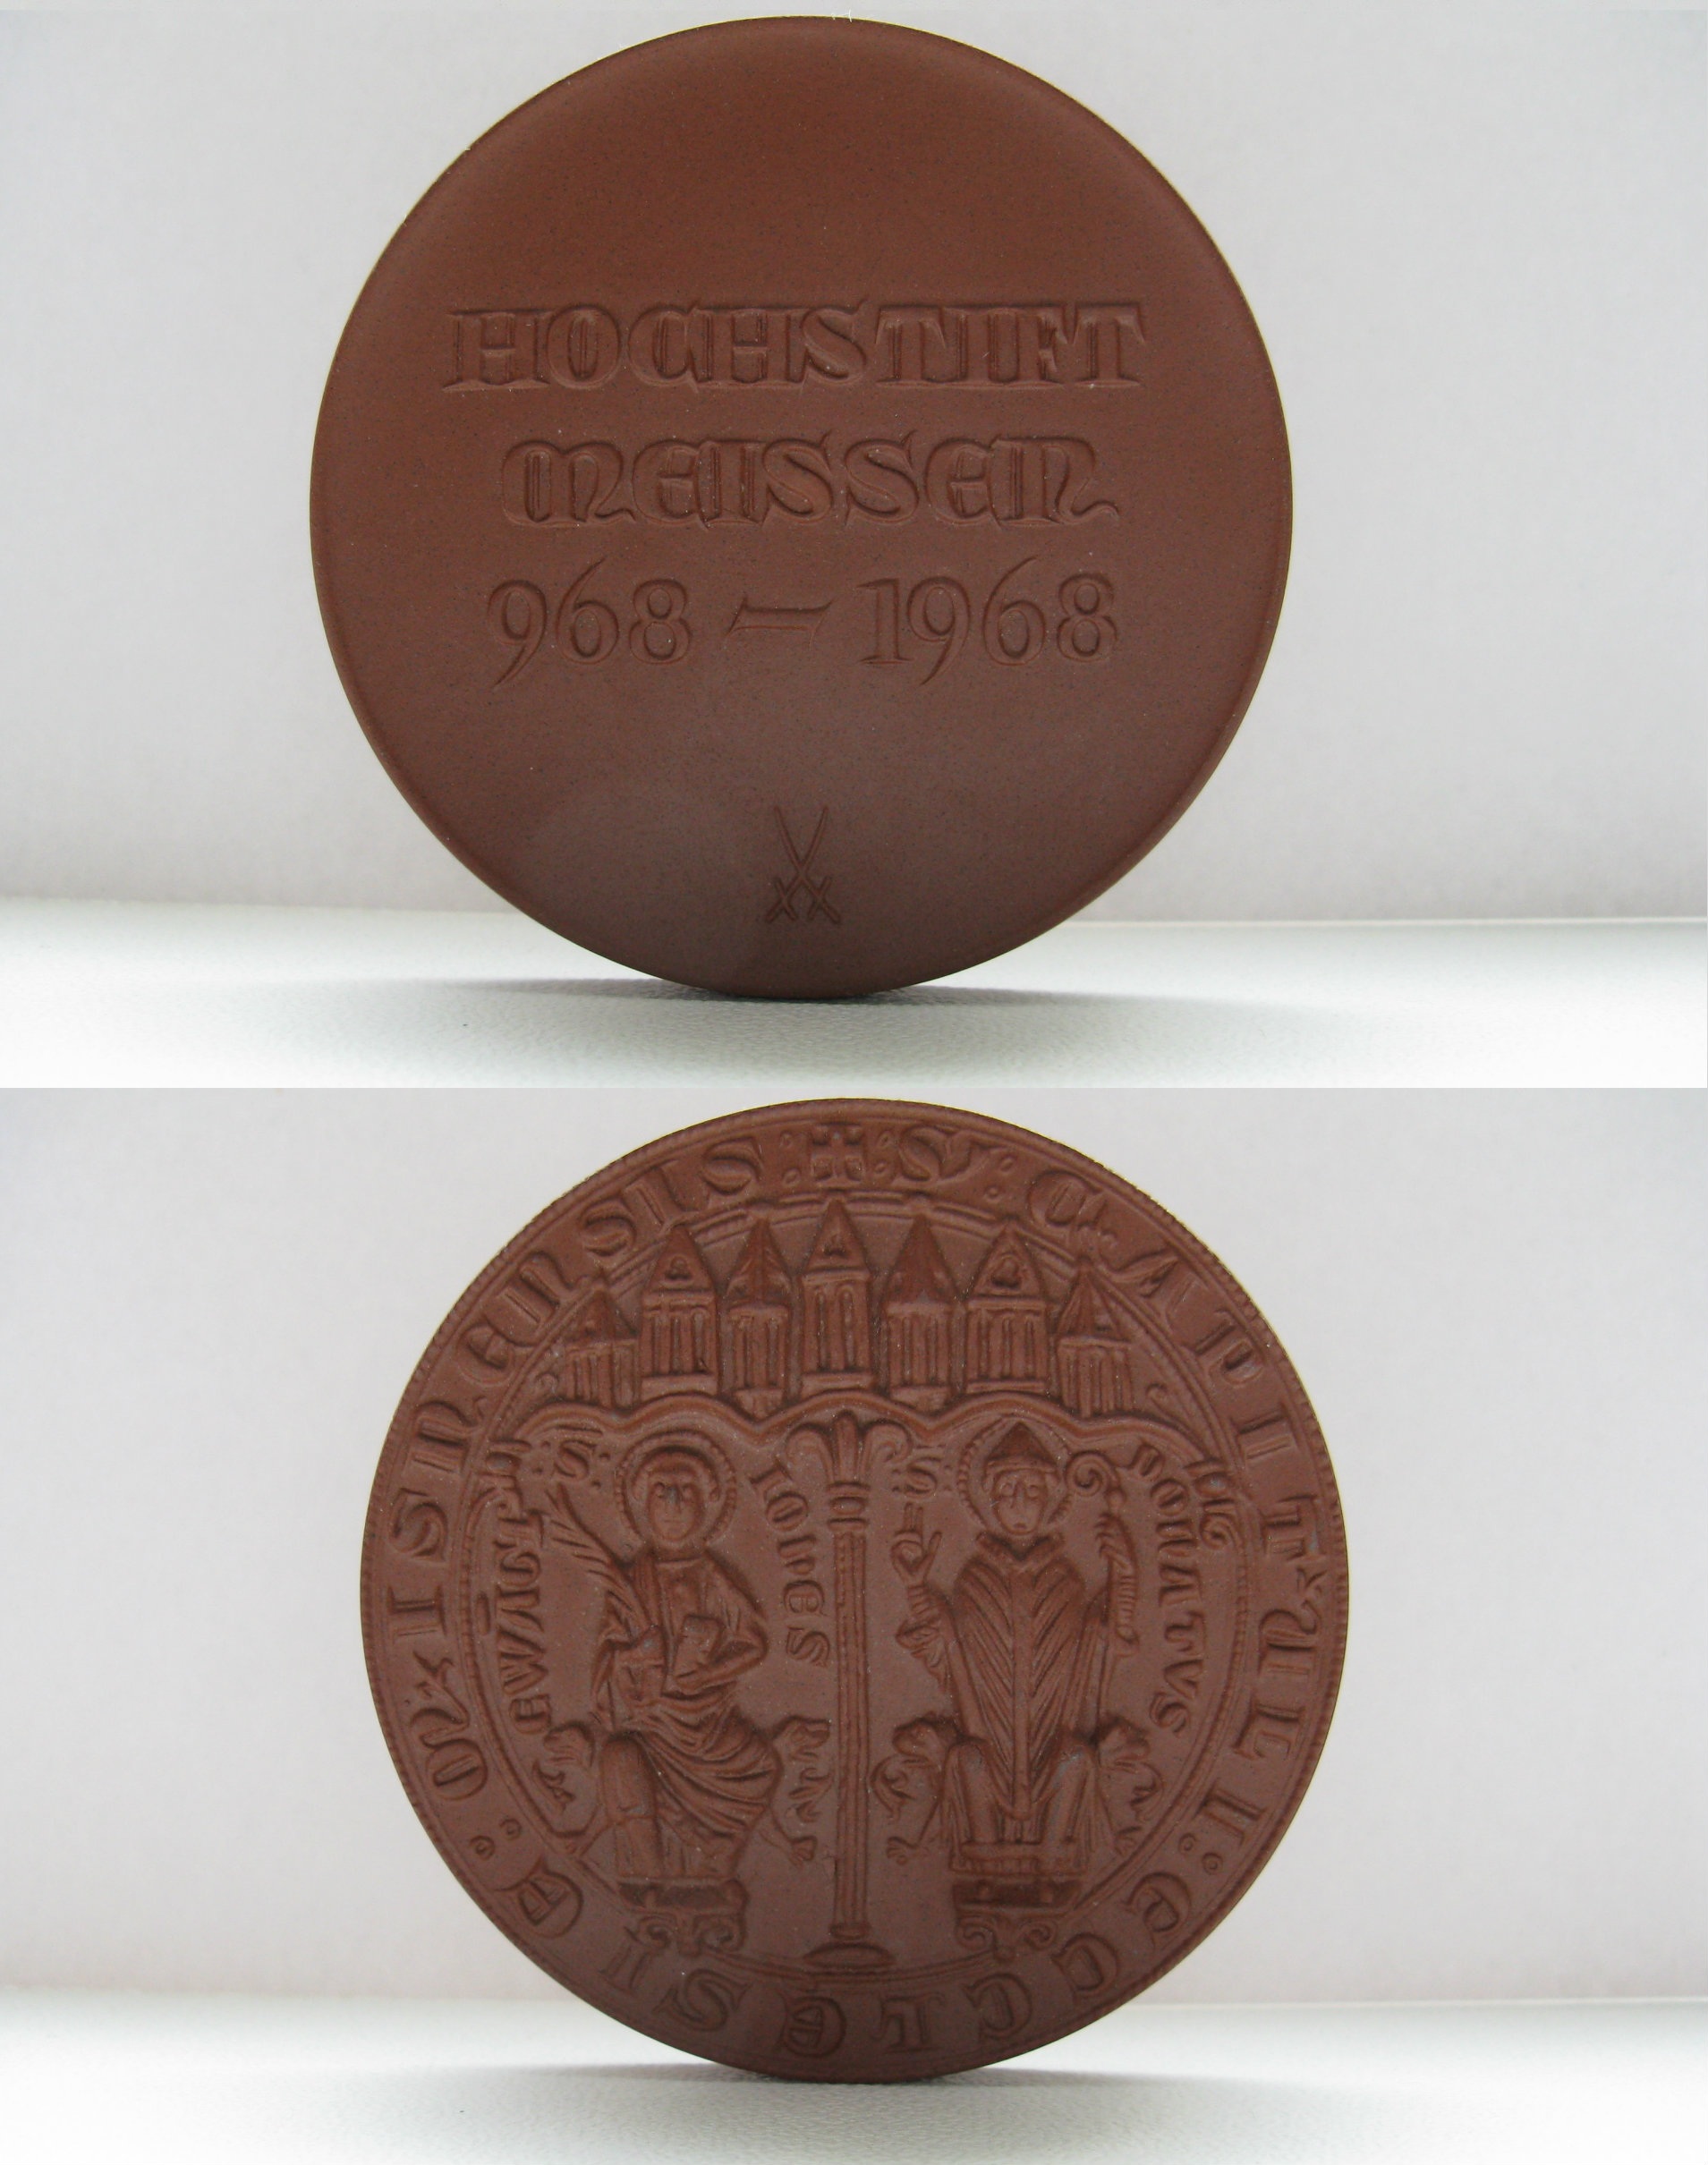
vintage, retro, old, food, collection, museum, ceramic, brown, memory, germany, medal, porcelain, past, historically, flea market, collect, 1968, workplace, ddr, collector, meissen, manufactory, east germany, high pin